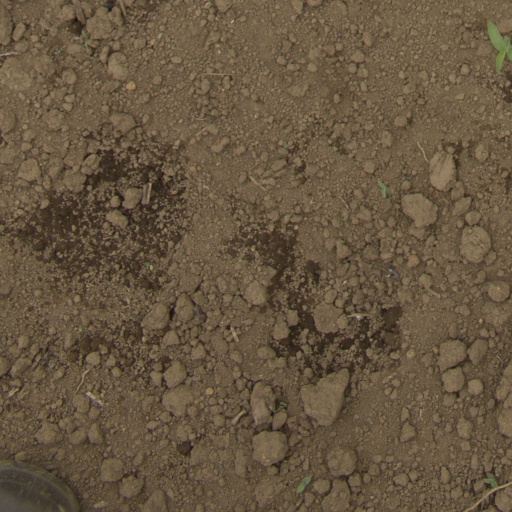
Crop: Jerusalem artichoke